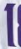
Number: 1